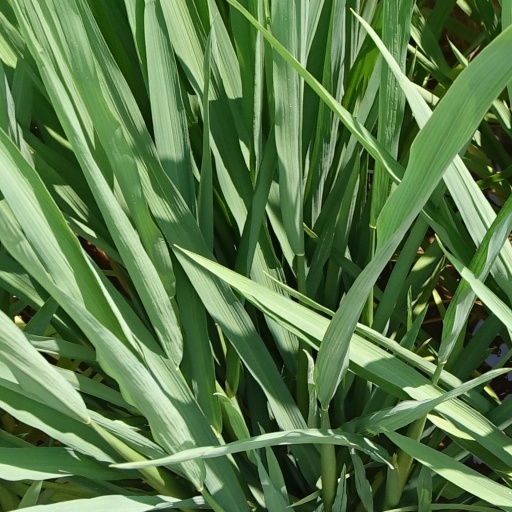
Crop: rice